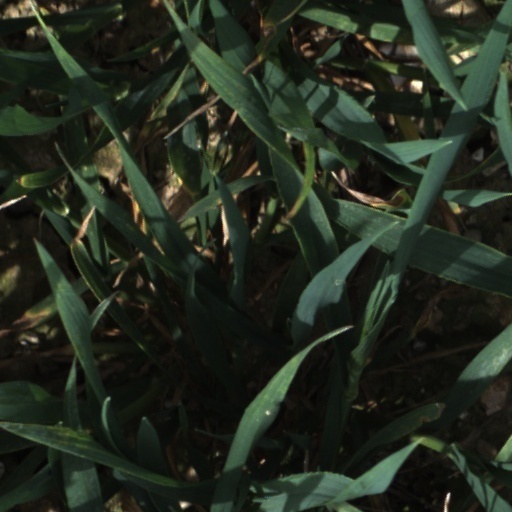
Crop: wheat